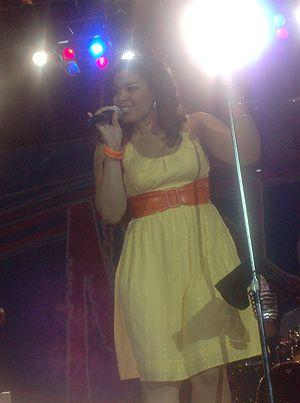
Jordin Brianna Sparks est une auteure-compositrice-interprète et actrice américaine, connue pour avoir remporté la saison 6 de American Idol aux États-Unis.